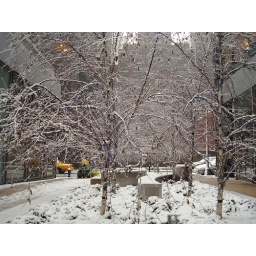
Took this in front of my office building during the first snow of the season.